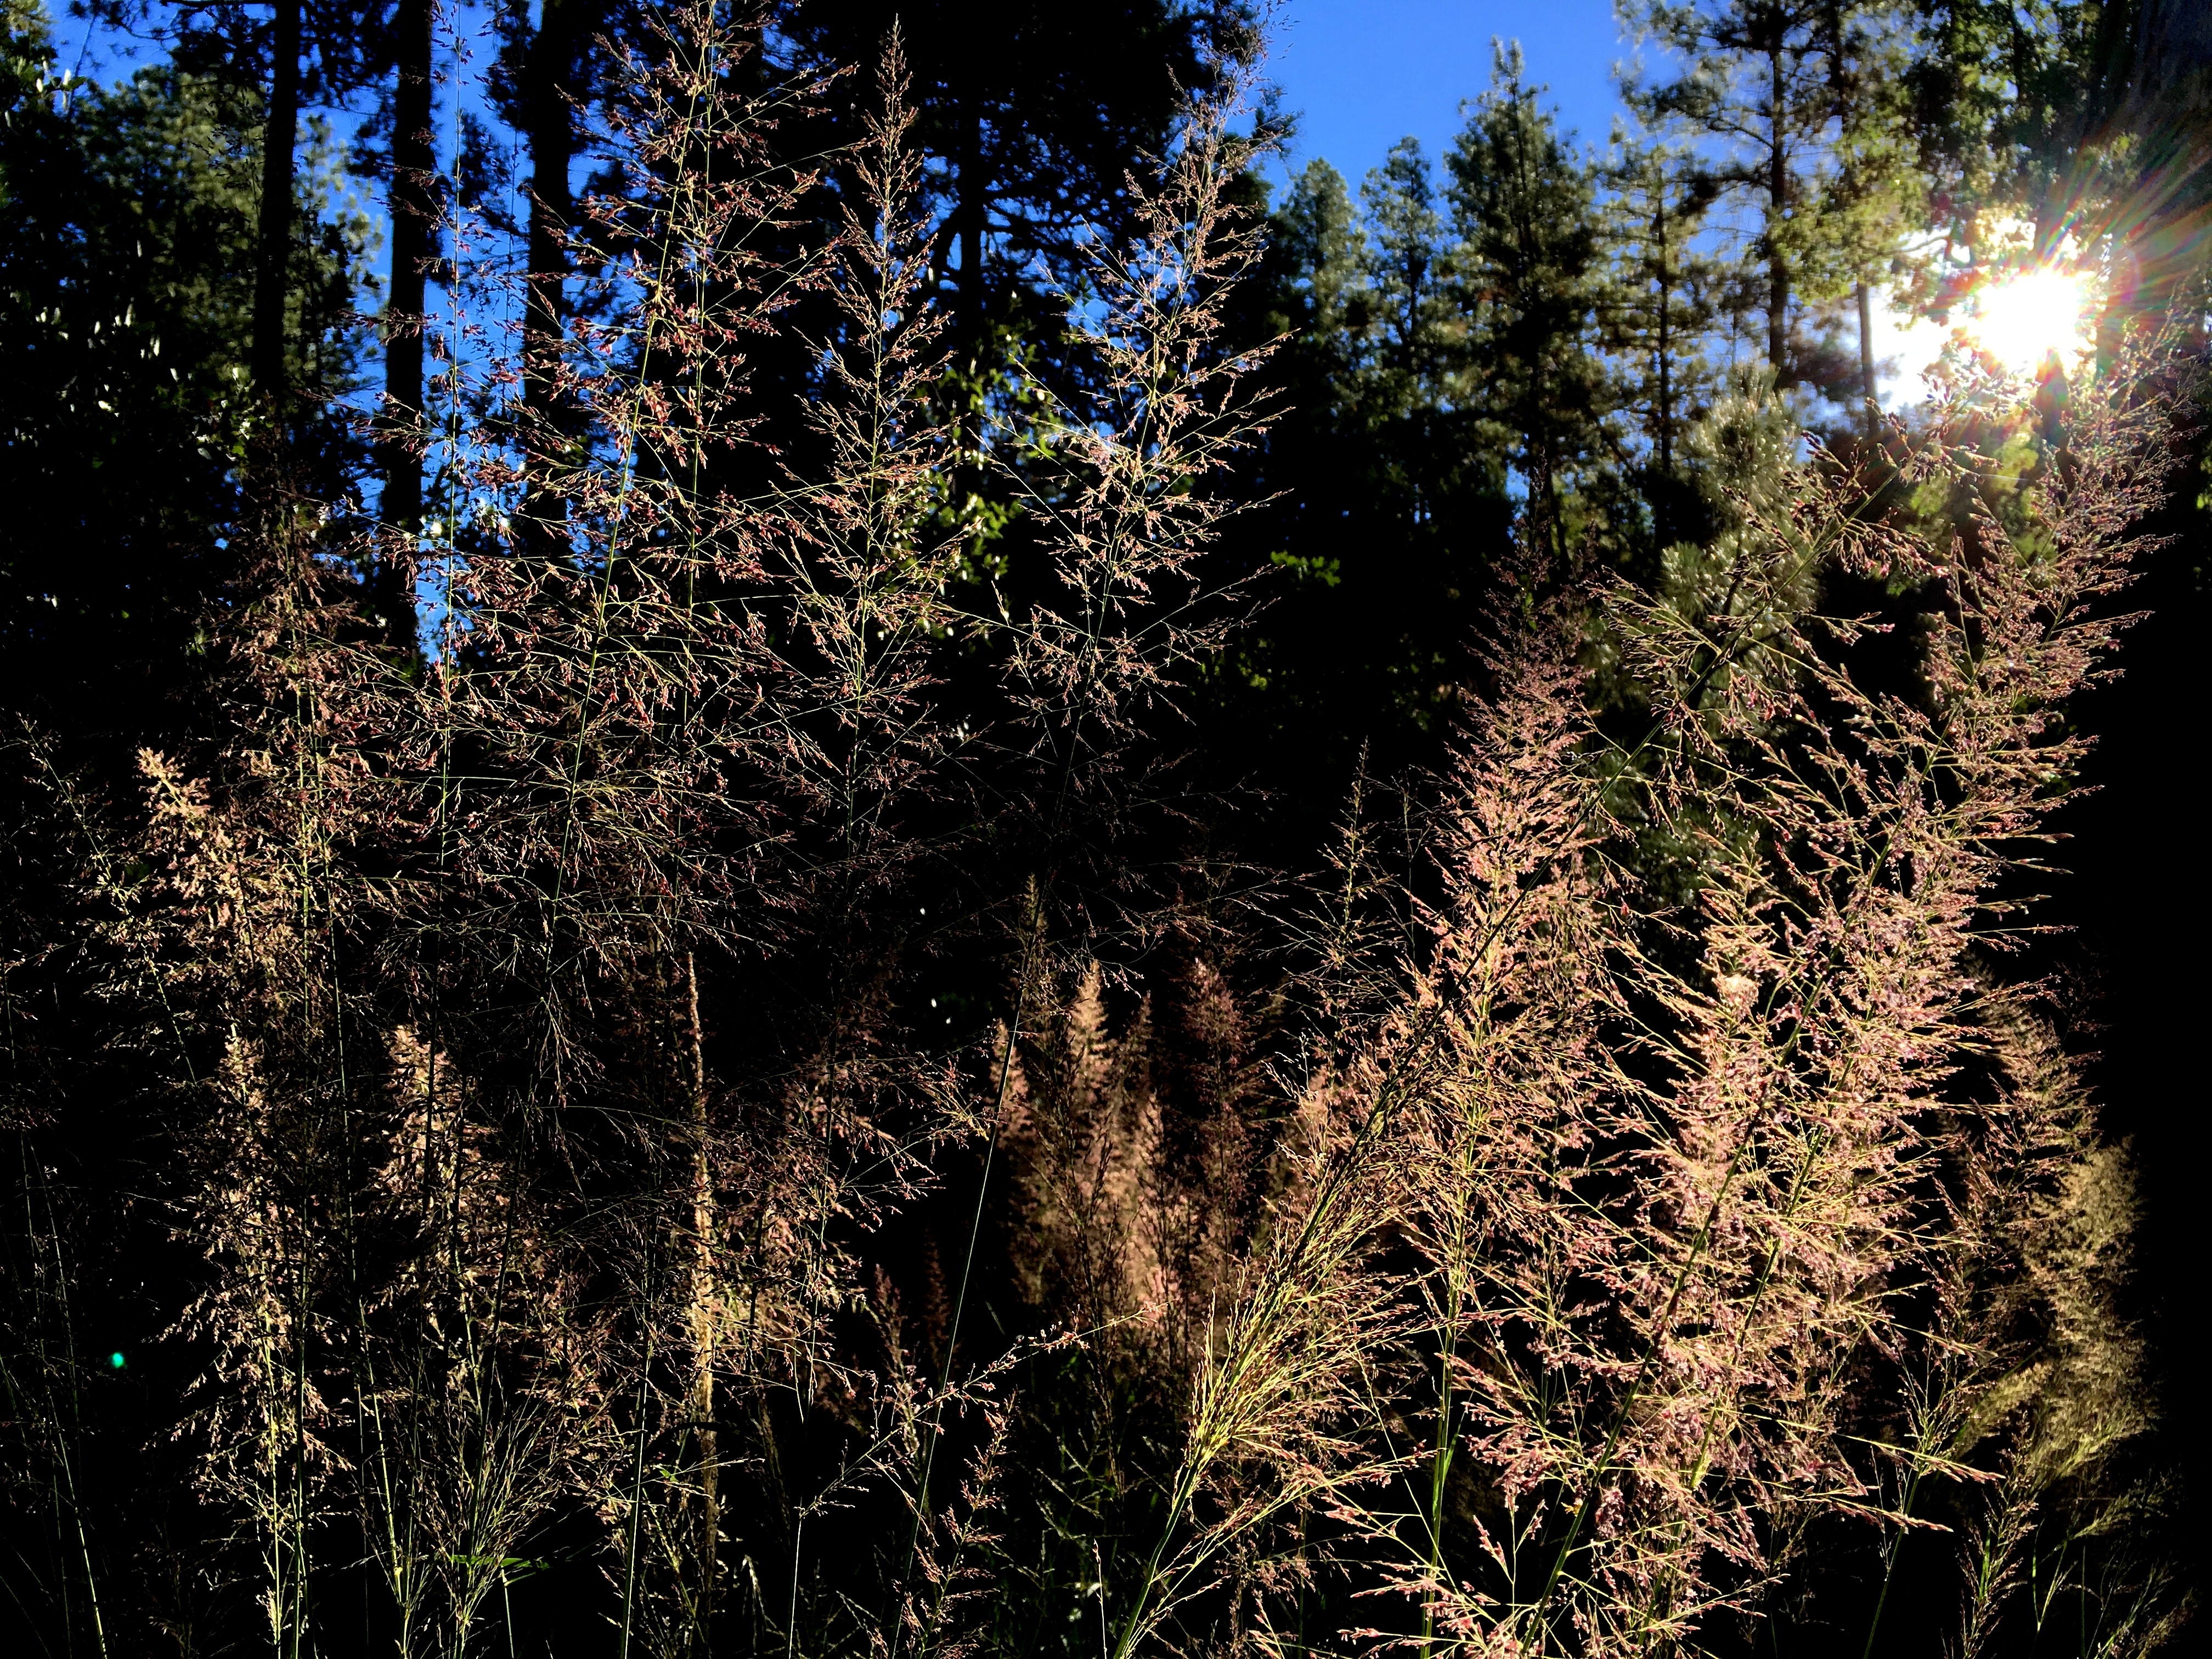
tree, nature, forest, grass, wilderness, branch, light, plant, night, sunlight, leaf, flower, reflection, jungle, autumn, darkness, flora, season, woodland, habitat, ecosystem, natural environment, woody plant